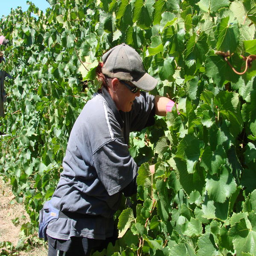
hand picking grapes in the vineyard .